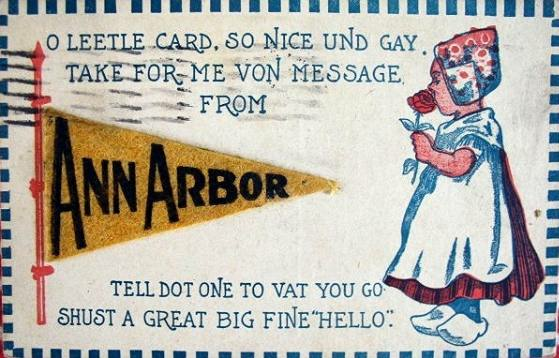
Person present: No